Butler Island (Georgia)

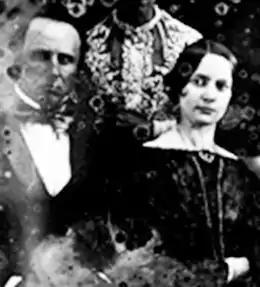
Pierce Mease Butler and Fanny Kemble

Rice was grown in sunken, flooded fields, and required complex freshwater management to maximize the yield. Dikes were built around the paddies to keep out the brackish water that surrounded them at high tide.